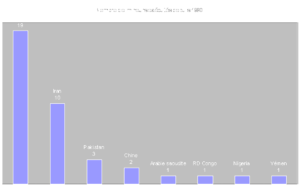
Amnesty International / Arbejde
Antallet af mindreårige henrettet siden 1990.
Amnesty International, også kendt som Amnesty eller AI, er en international NGO. Organisationens erklærede mission er ”at dokumentere og handle for at forhindre alvorlige krænkelser af menneskerettighederne”. Organisationen har omkring 7 millioner medlemmer i mere end 150 lande verden over.